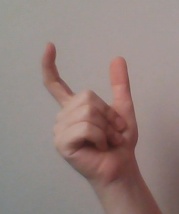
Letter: nun